Question: What is the boy sitting on?
Tambaya: Akan me yaron yake zaune?
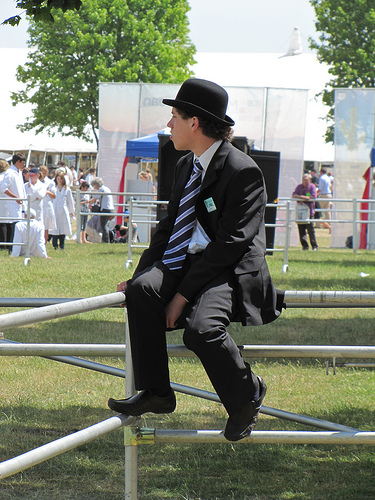
Answer: Fence.
Amsa: Shinge.